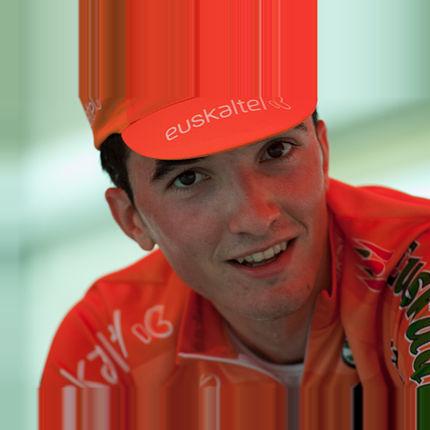
Age: 21